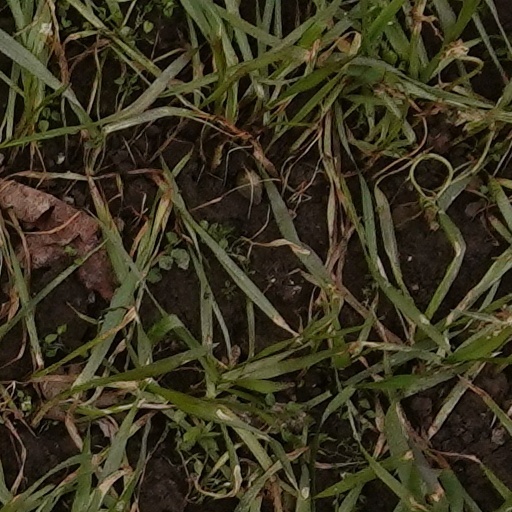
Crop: wheat